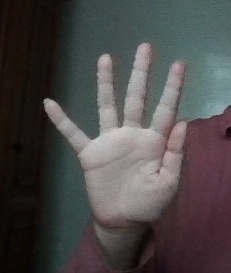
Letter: sheen